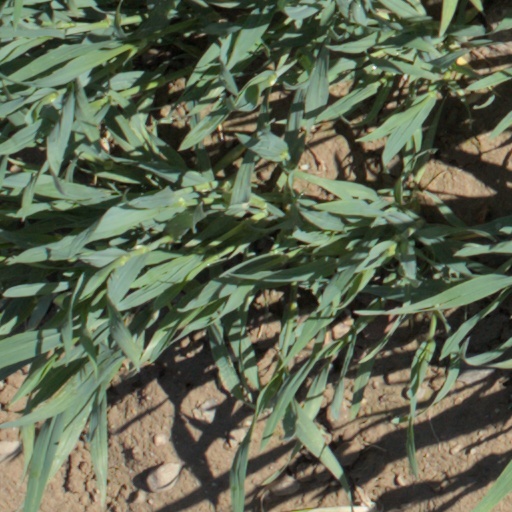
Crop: wheat